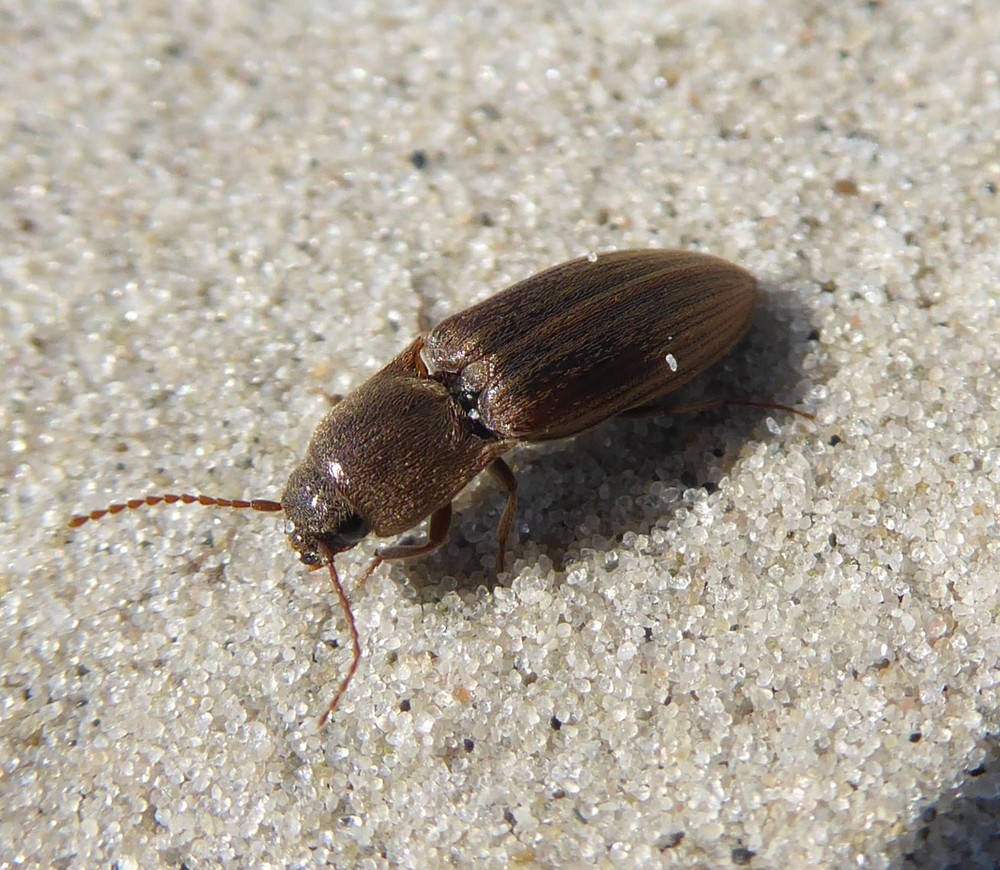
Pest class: clickbeetles_wireworms